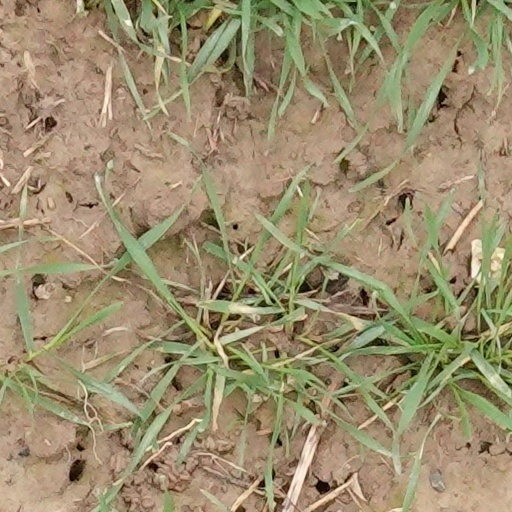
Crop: wheat